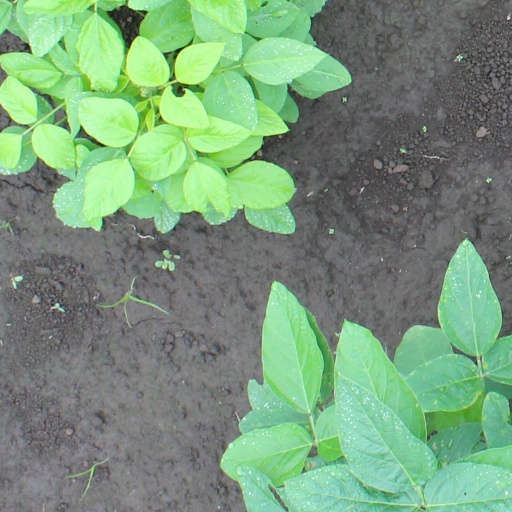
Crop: soybean